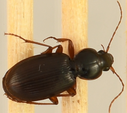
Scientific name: Synuchus impunctatus
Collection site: Bartlett Experimental Forest NEON (BART), plot BART_081